European and American voyages of scientific exploration

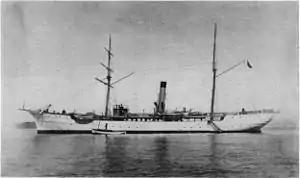
United States Fish Commission Steamer "Albatross", in the 1890s

Arctic expedition of two ships, and in order to discover the Yenissei river delta, resulted in shipwreck in the Kara Sea.